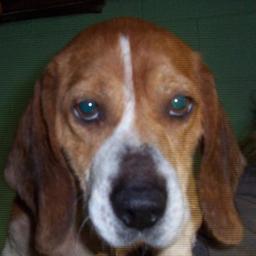
Animal: dogs